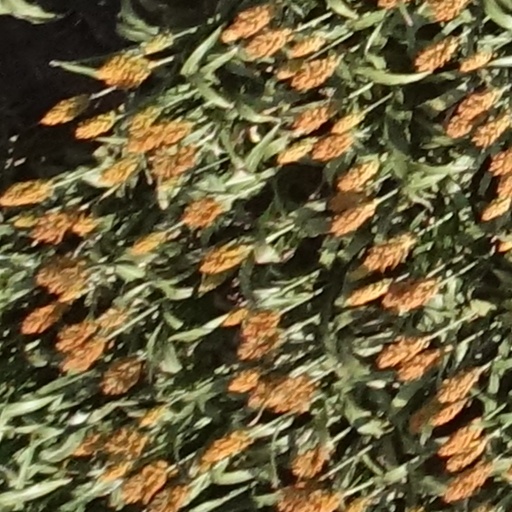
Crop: sorghum